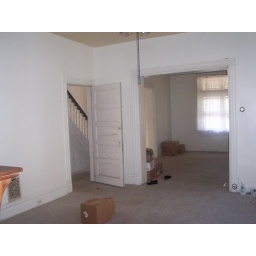
veiw from the kitchen door... there's another door in the dining room into the hall that you can't see...